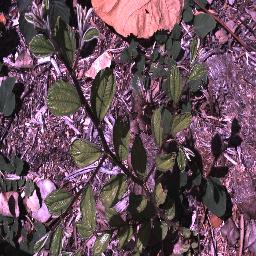
Label: chinee_apple